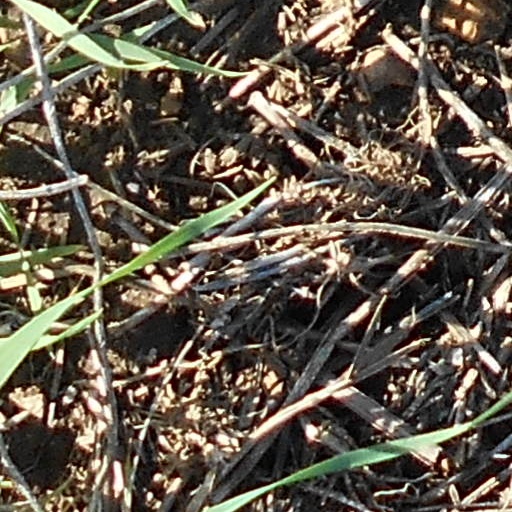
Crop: wheat